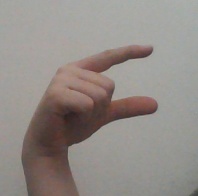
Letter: dal